I, Cesar

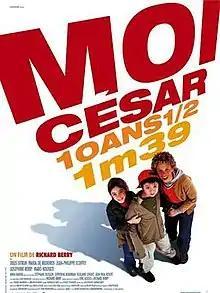
Film poster

I, Cesar is a 2003 French comedy film directed by Richard Berry.